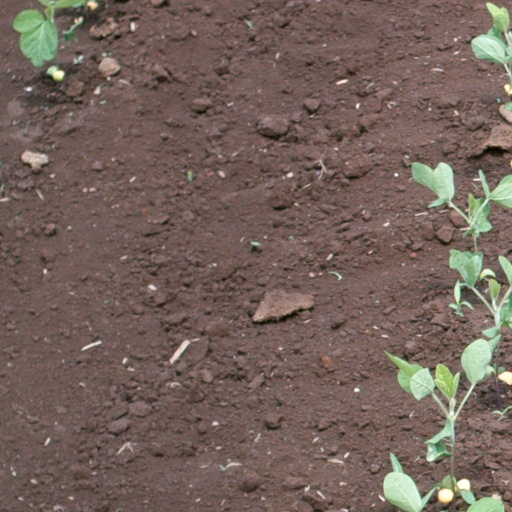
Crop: soybean